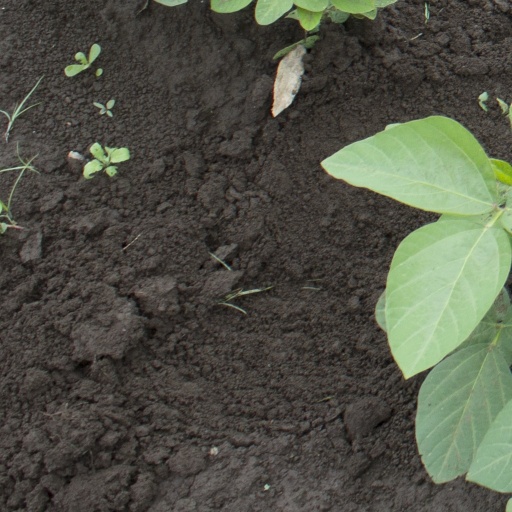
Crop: soybean